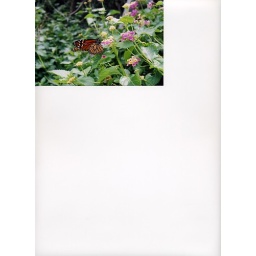
This was taken below the deck of our friends beach house on some Lantana.